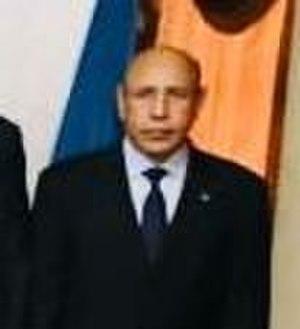
Les ministres du G5 à la fin du conseil, à Ouagadougou, le 4 février 2019. (VOA/Lamine Traoré) Les responsables en charge de la Sécurité et de l’Economie des pays du G5 Sahel sont à Ouagadougou depuis la semaine dernière en prélude au 5e sommet de l’organisation sous-régionale dont le Burkina doit abriter la présidence pour un an. Ici Mohamed Ould Ghazouani
Mohammed Ould Ghazouani, né le 31 décembre 1956 à Boumdeid, est un général et homme d'État mauritanien, président de la République depuis le 1ᵉʳ août 2019.